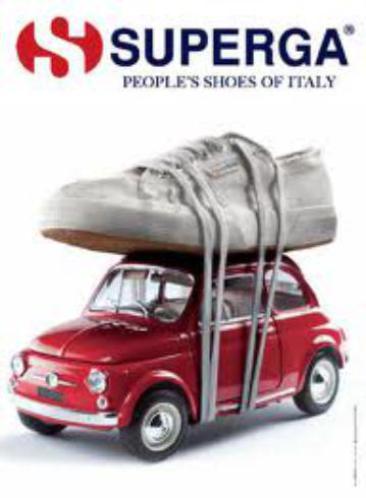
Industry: Clothes